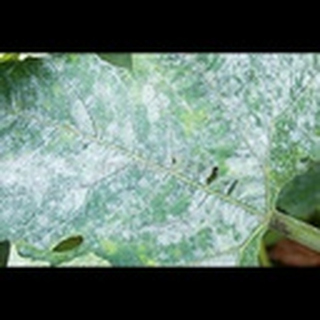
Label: cotton_powdery_mildew